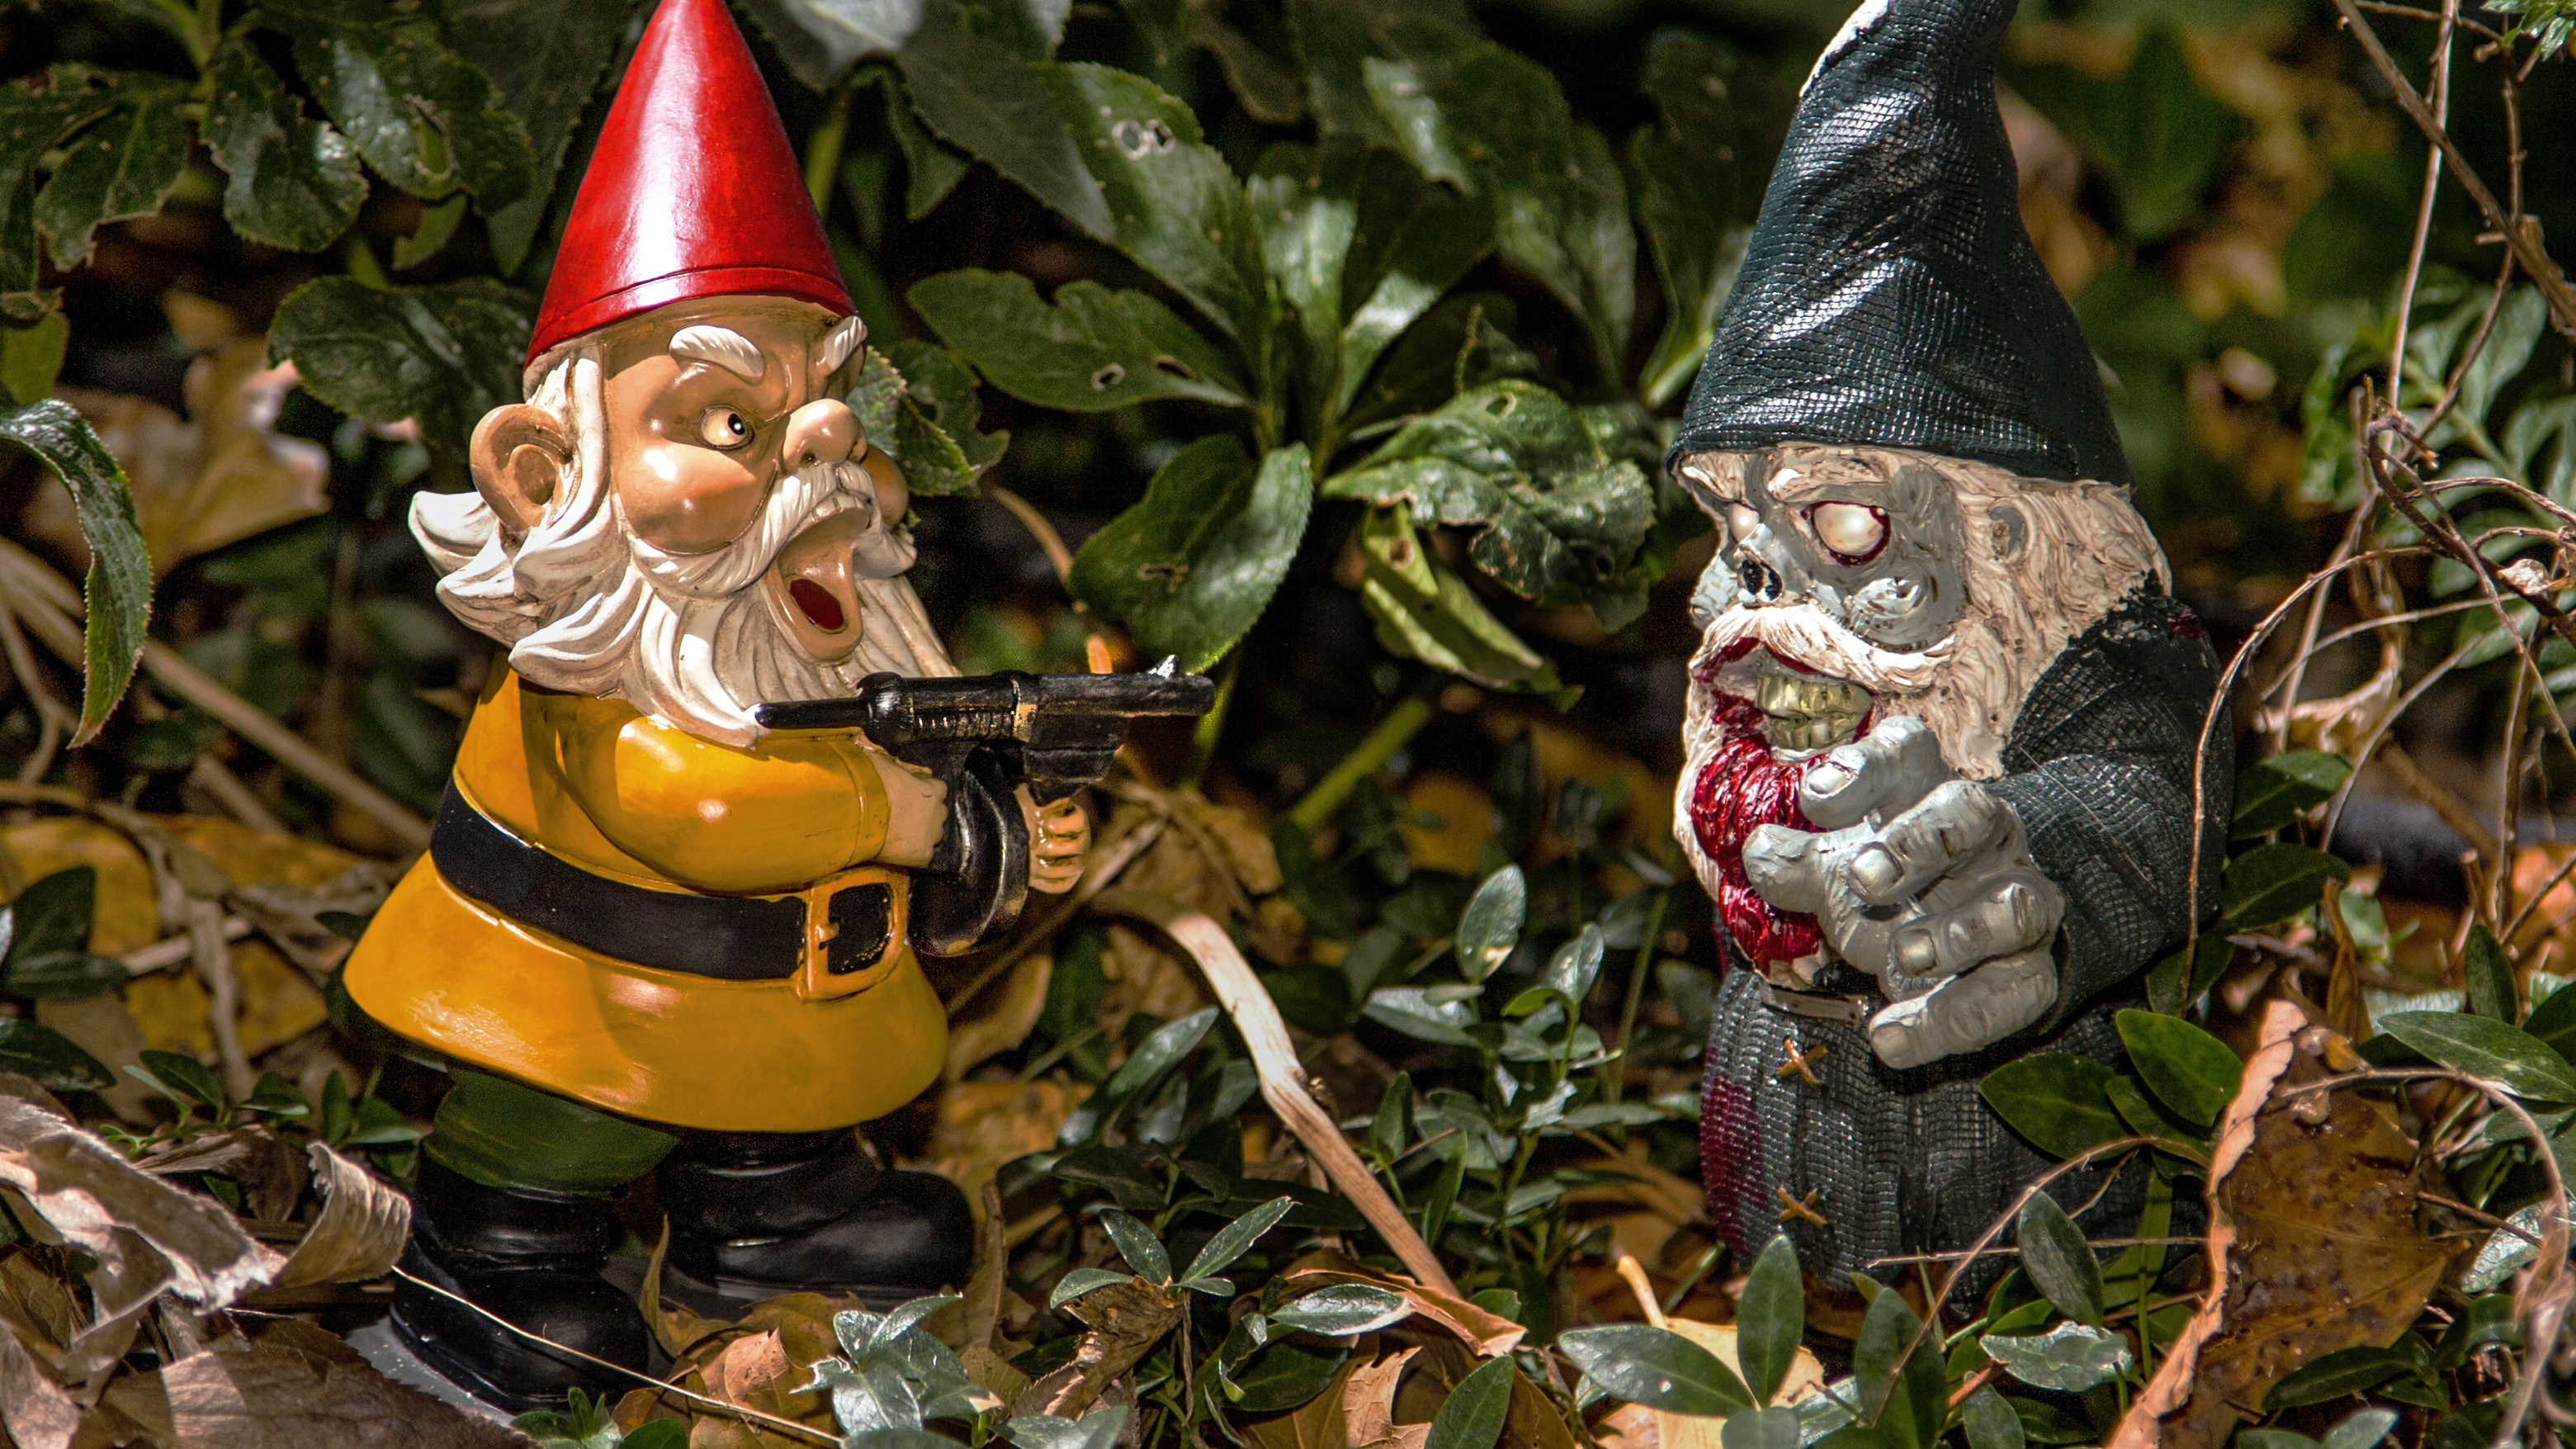
flower, monument, statue, zombie, carving, gnome, garden gnome, lawngnome, lawn ornament